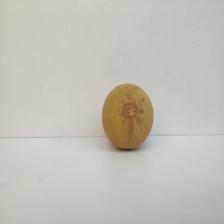
Size: Medium